Eastern question

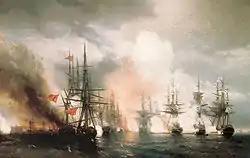
The Russian destruction of the Turkish fleet at the Battle of Sinop on 30 November 1853

The Eastern question once again became a major European issue when the Greeks declared independence from the Sultan in 1821. It was at about this time that the phrase "Eastern question" was coined. Ever since the defeat of Napoleon in 1815, there had been rumours that the Emperor of Russia sought to invade the Ottoman Empire, and the Greek Revolt seemed to make an invasion even more likely. The British foreign minister, Robert Stewart, Viscount Castlereagh, as well as the Austrian foreign minister, Metternich, counselled the Emperor of Russia, Alexander I, not to enter the war. Instead, they pleaded that he maintain the Concert of Europe (the spirit of broad collaboration in Europe which had persisted since Napoleon's defeat). A desire for peaceful co-operation was also held by Alexander I, who had founded the Holy Alliance. Rather than immediately putting the Eastern question to rest by aiding the Greeks and attacking the Ottomans, Alexander wavered, ultimately failing to take any decisive action.